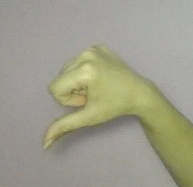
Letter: waw